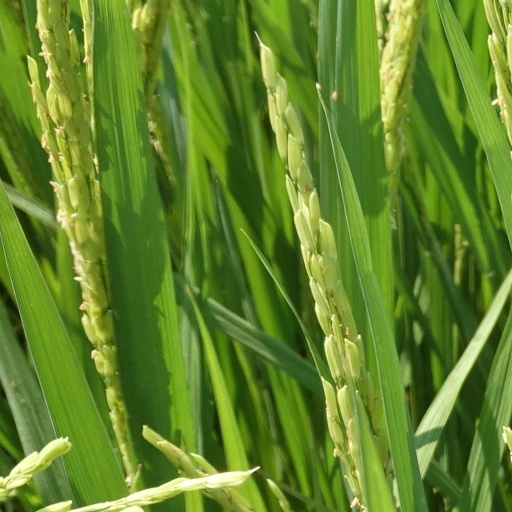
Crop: rice